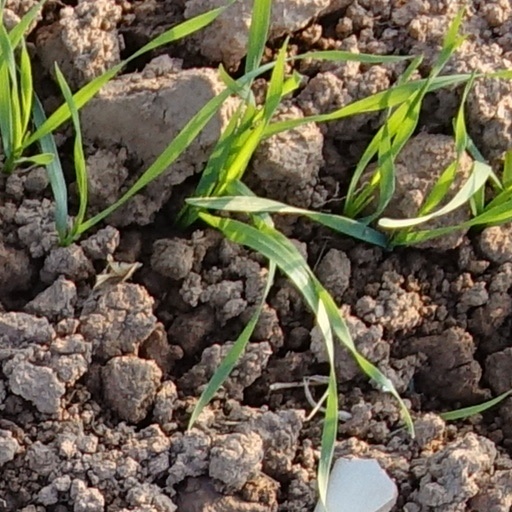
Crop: wheat